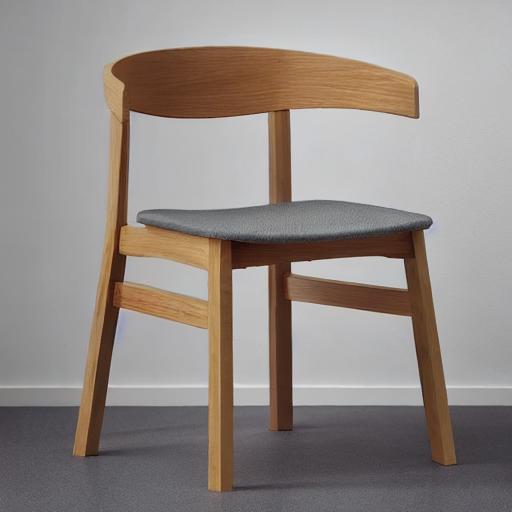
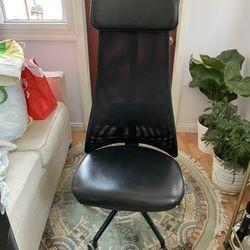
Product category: items_chair
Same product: no